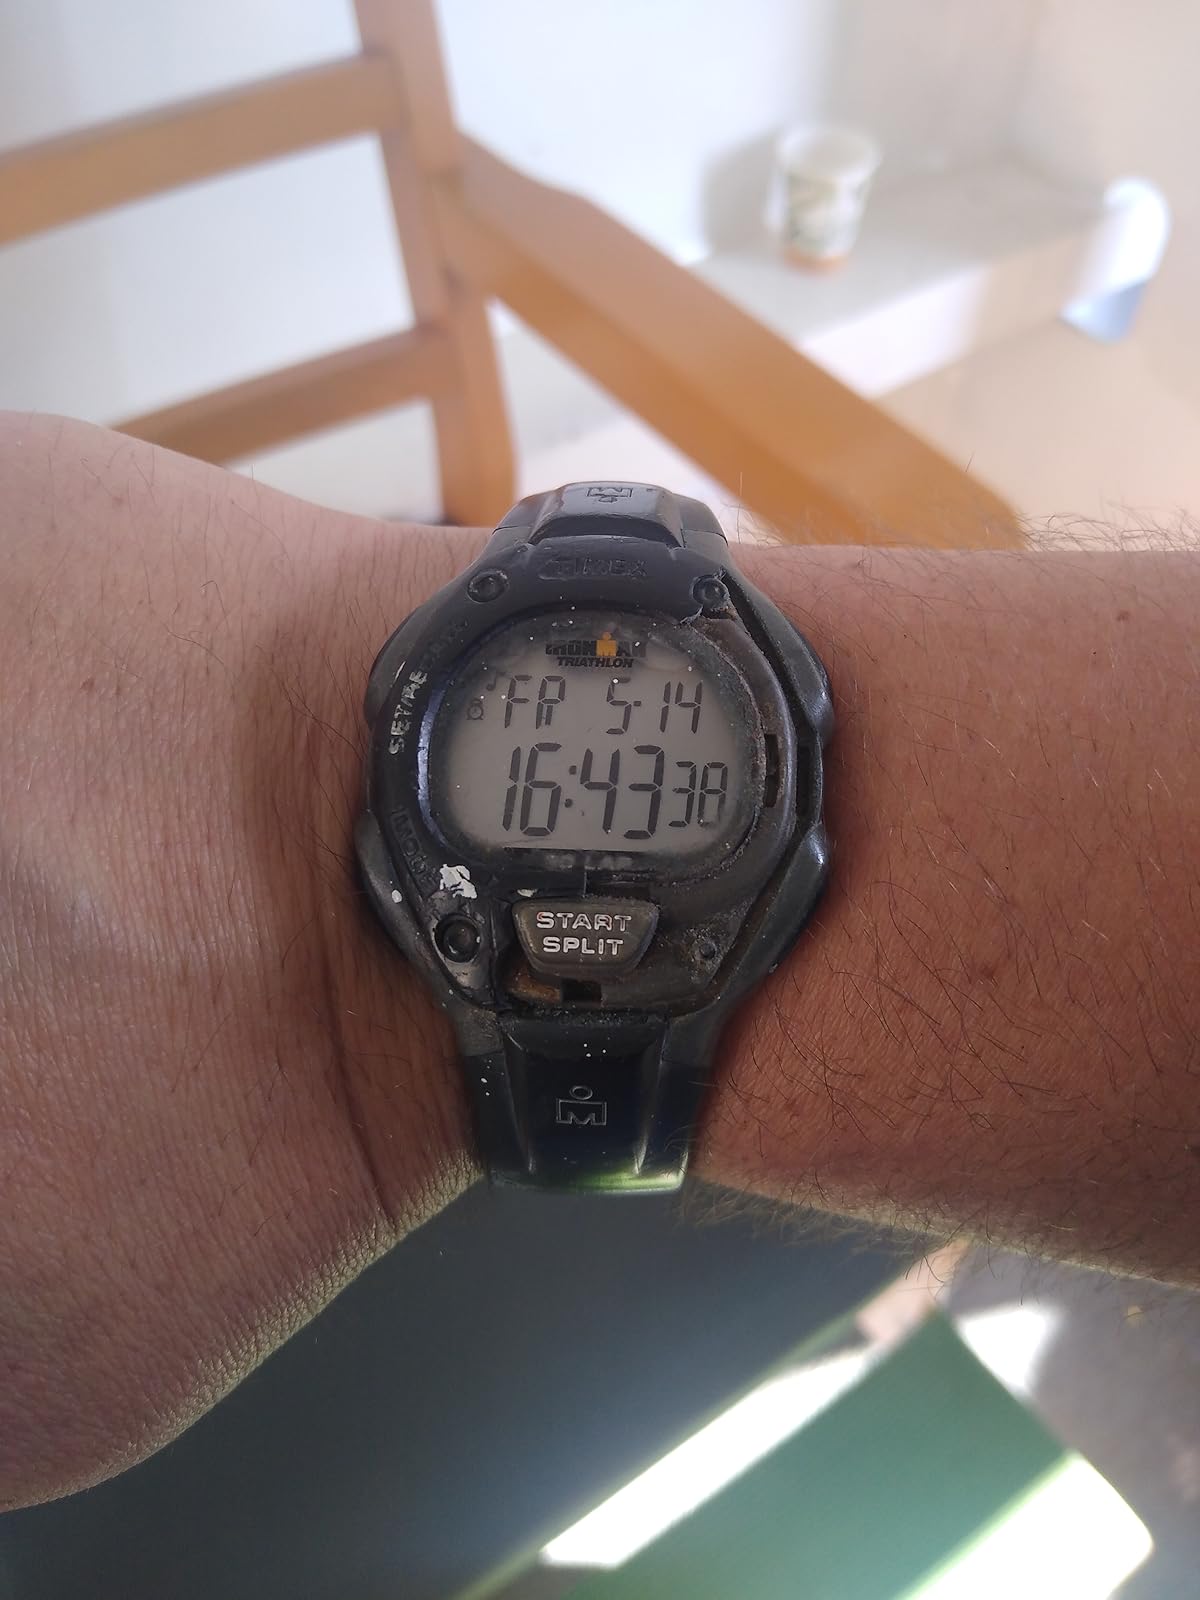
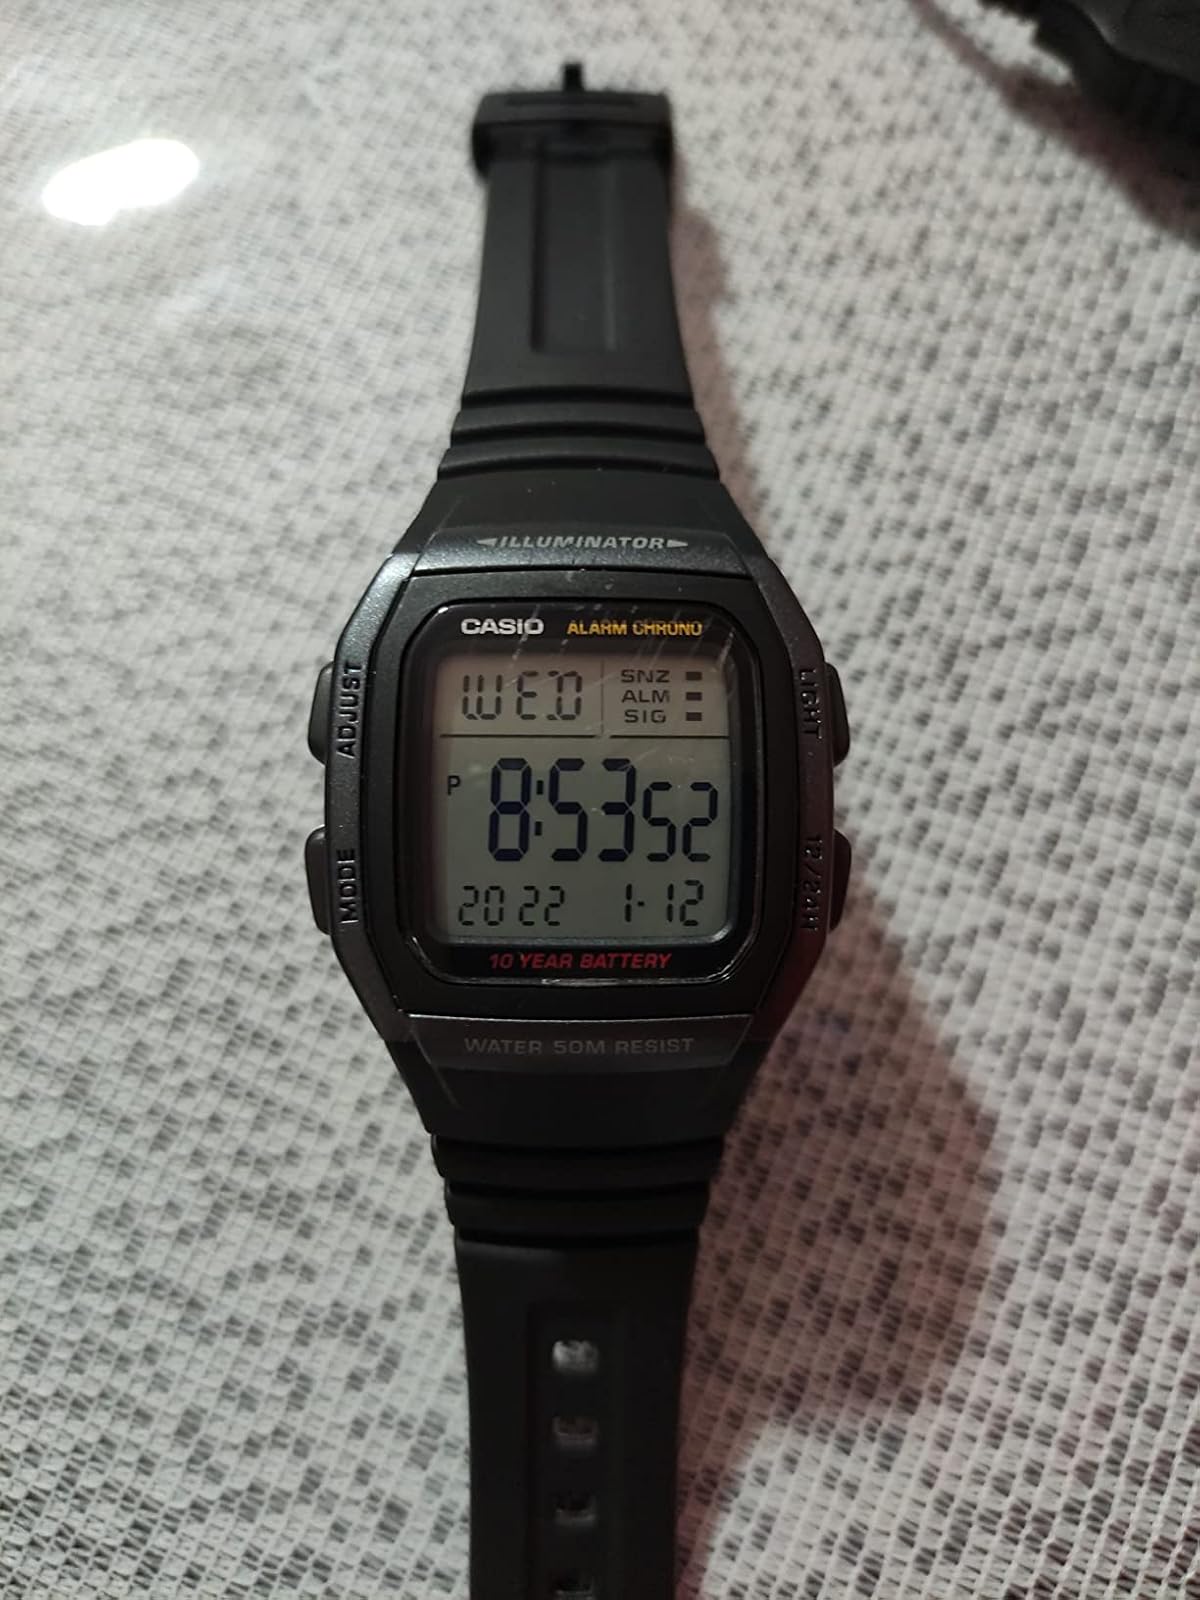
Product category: accessories_watch
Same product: no